Loddiges family

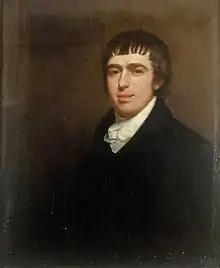

Conrad's son George Loddiges is generally credited with raising the profile of the exotic Hackney nursery at least as greatly, if not more so, than his eminent horticulturalist father. In 1833 the Loddiges began using the newly developed Wardian Case to transport live plants from Australia, and also had a keen interest in microscopy and hummingbirds, one of which, the Marvelous Spatuletail, was named in his honour.